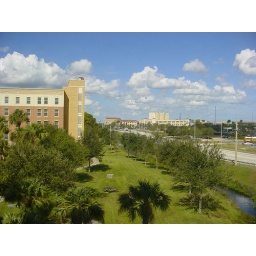
View from the 3rd floor window in my dorm. Upperclass dorm on the left. Hospital in the distance.